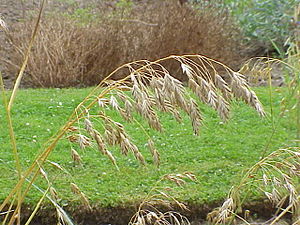
Hejre (græs)
Rug-Hejre (Bromus secalinus).
Rug-Hejre (Bromus secalinus).
Hejre er en slægt i Græs-familien. Det er enårige urter, der kendes på de flade blade og de cylindriske bladskeder. Blomsterstanden er en top, som ofte er opret. Frugterne er flade nødder. Her omtales kun de arter, som er vildtvoksende i Danmark, eller som dyrkes her.